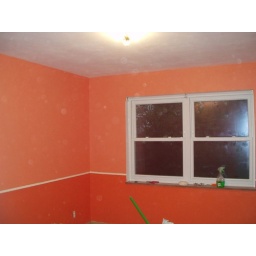
The painted office. The white line in the middle of the walls will be where the chair rail is going.